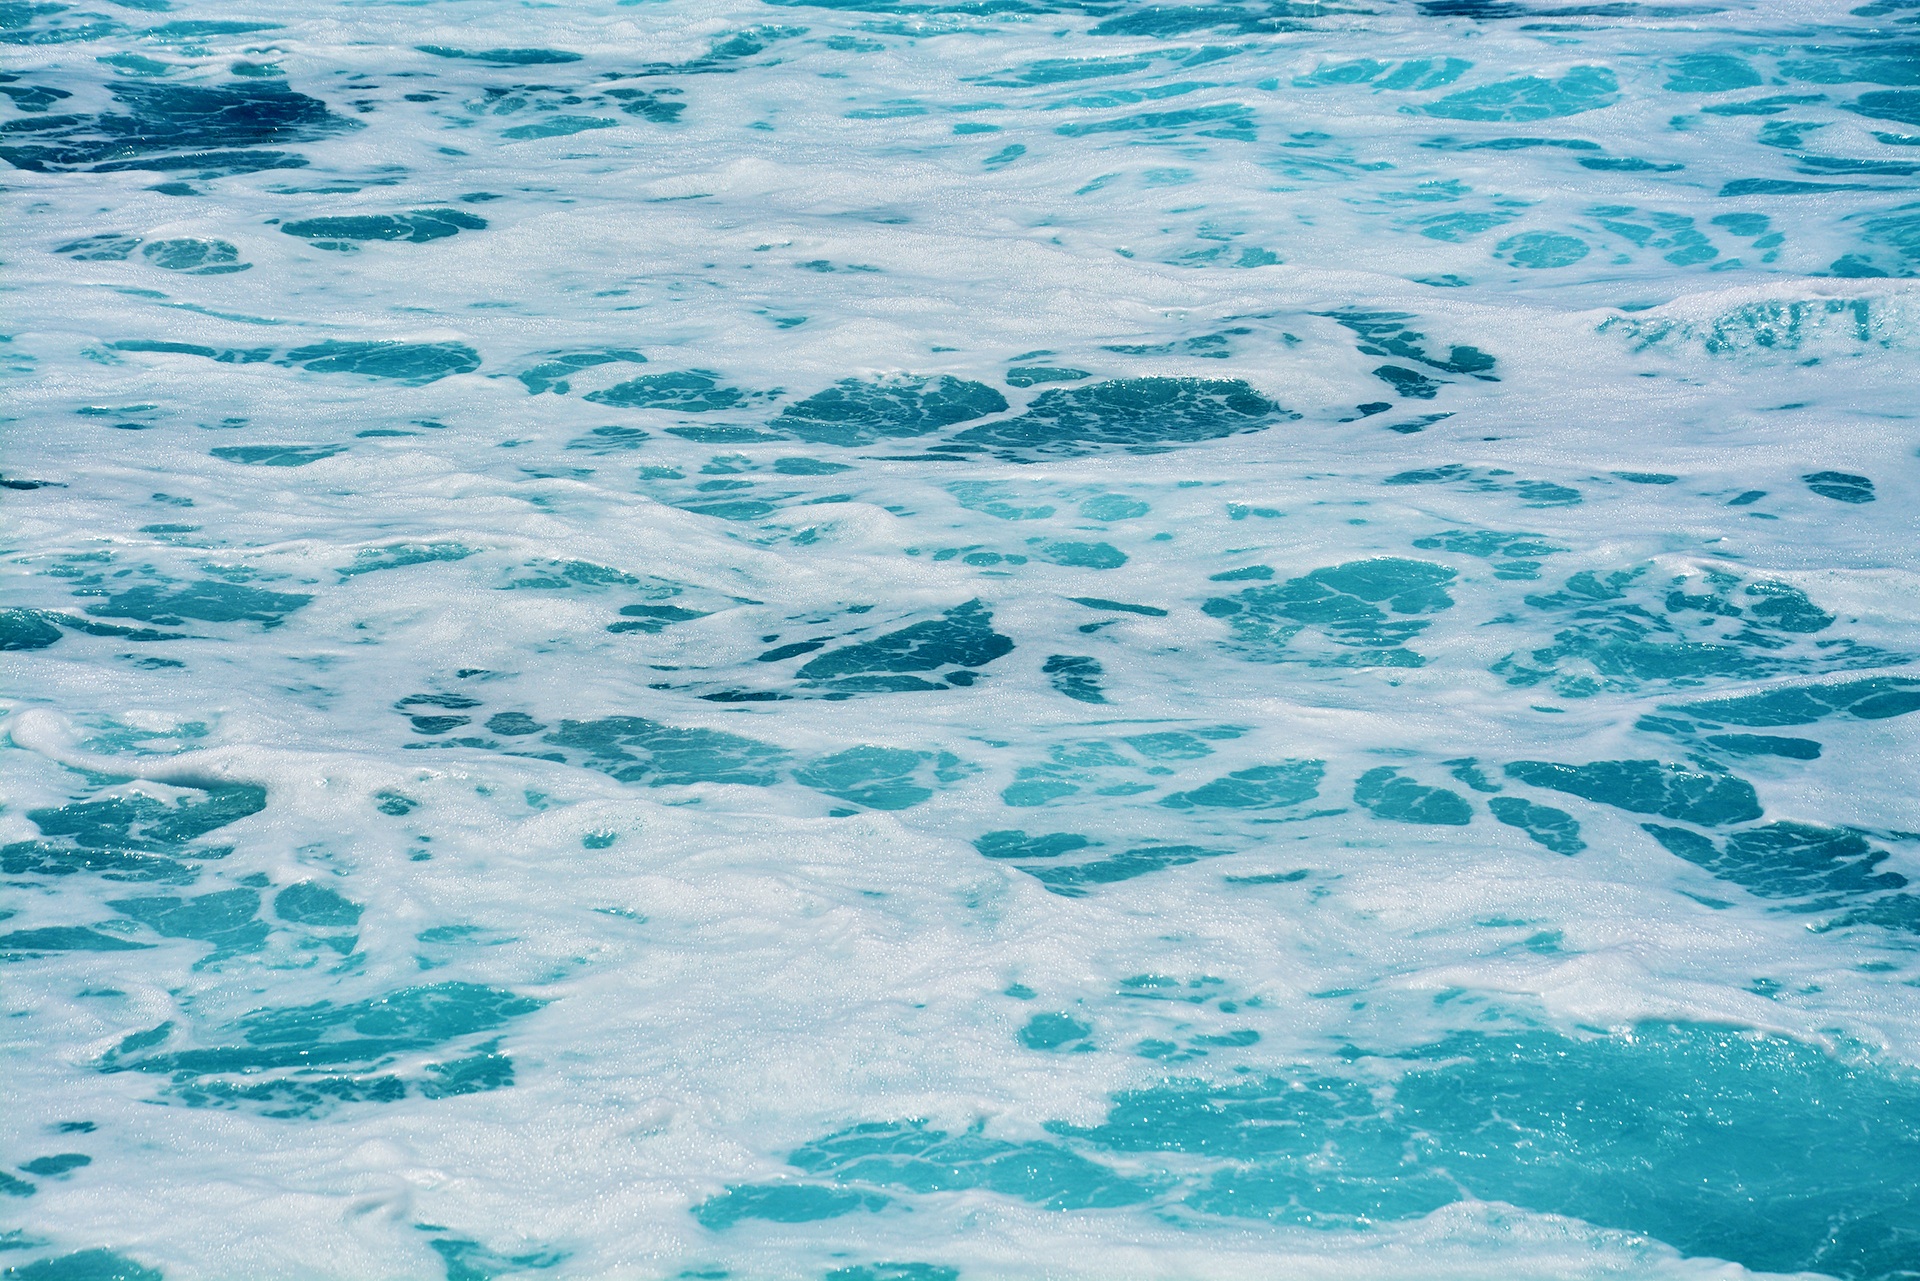
sea, coast, water, ocean, sky, wave, foam, underwater, ice, swimming pool, blue, ocean foam, arctic ocean, wind wave